Erfurt–Leipzig/Halle high-speed railway

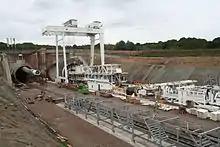
Construction on the Finne tunnel (September 2008)

In the Leipzig area, a southern connection from Leipzig (via the Bayerischen Bahnhof) with a tunnel under the city centre to the Hauptbahnhof was examined.